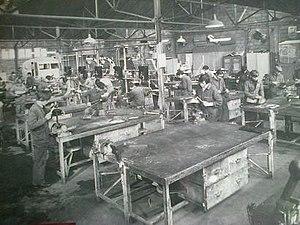
Les ateliers du collège de la carrosserie, à Nanterre. L'établissement a ensuite été transféré à Villeneuve-la-Garenne où il a pris le nom de Lycée Charles Petiet
Le lycée Charles-Petiet est un établissement français d’enseignement secondaire situé à Villeneuve-la-Garenne et en grande partie consacré à l'automobile. Ouvert à la rentrée scolaire 1943, c’est l’un des plus anciens lycées professionnels de France. Les archives le concernant sont abondantes, ce qui en fait un objet d’étude précieux en histoire de l’éducation.